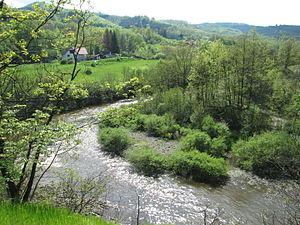
La Kamenica est une rivière de Serbie. Elle a une longueur de 34 km et elle est un affluent gauche de la Zapadna Morava.